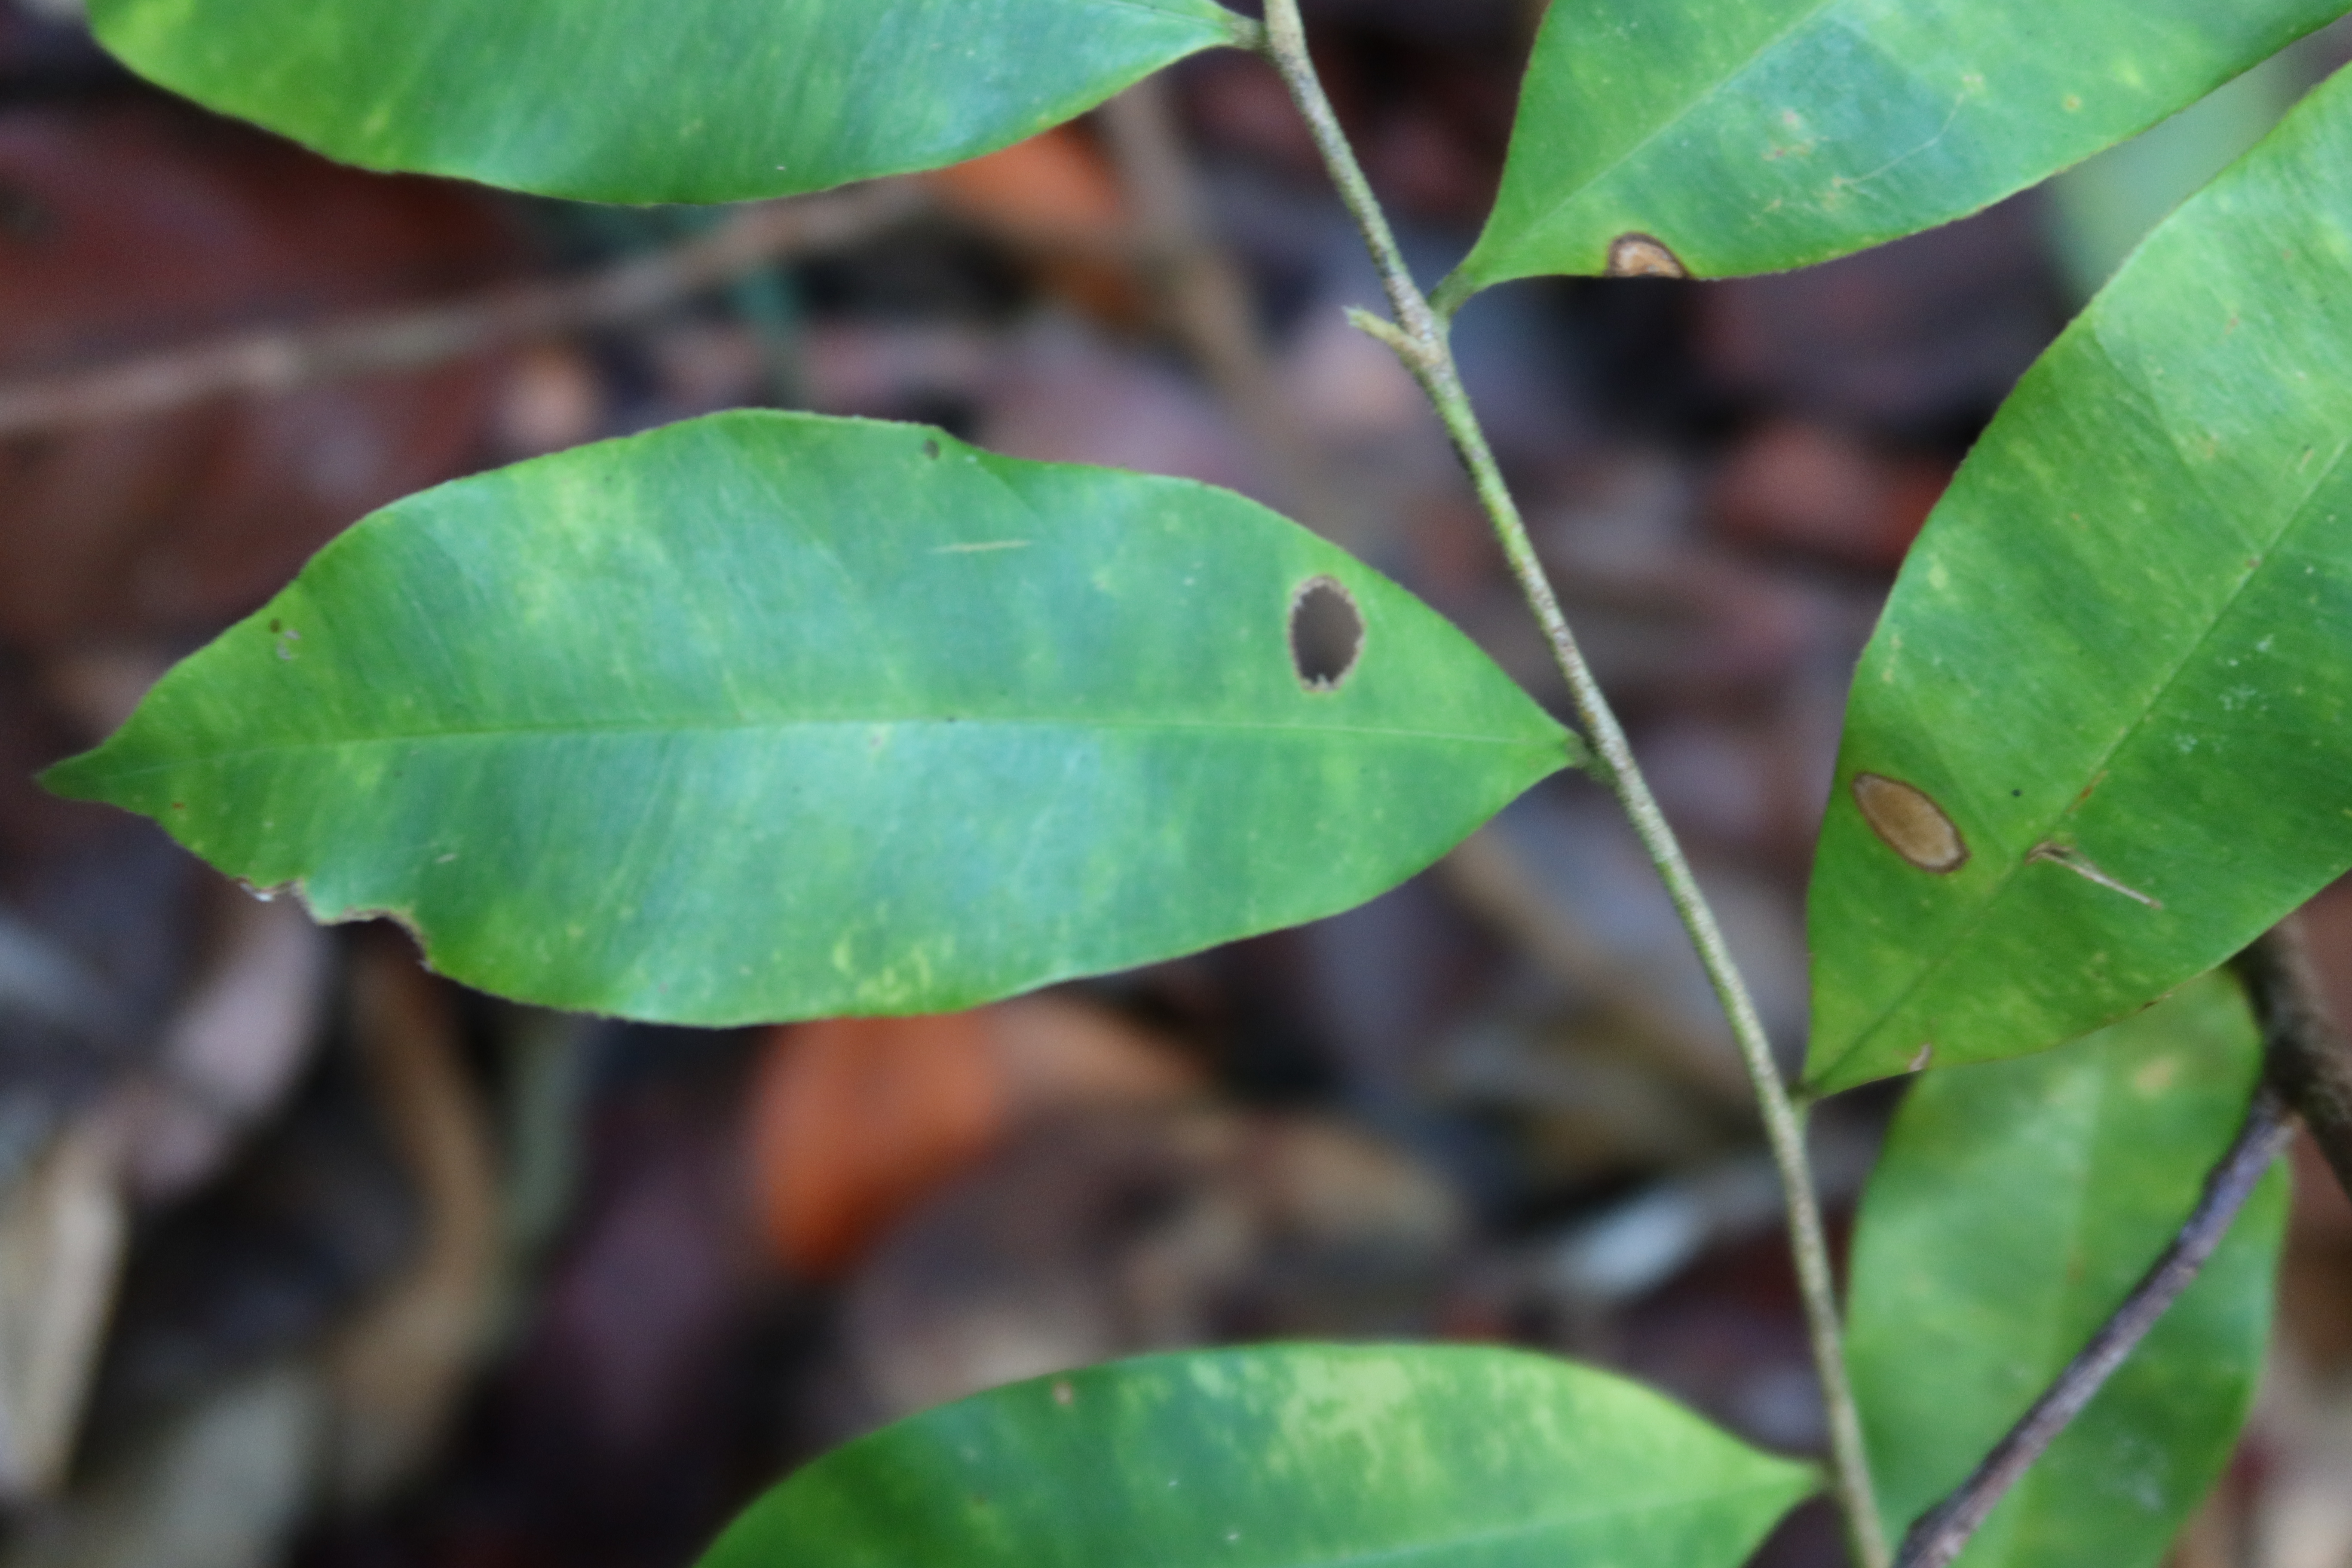
Label: Brown spots